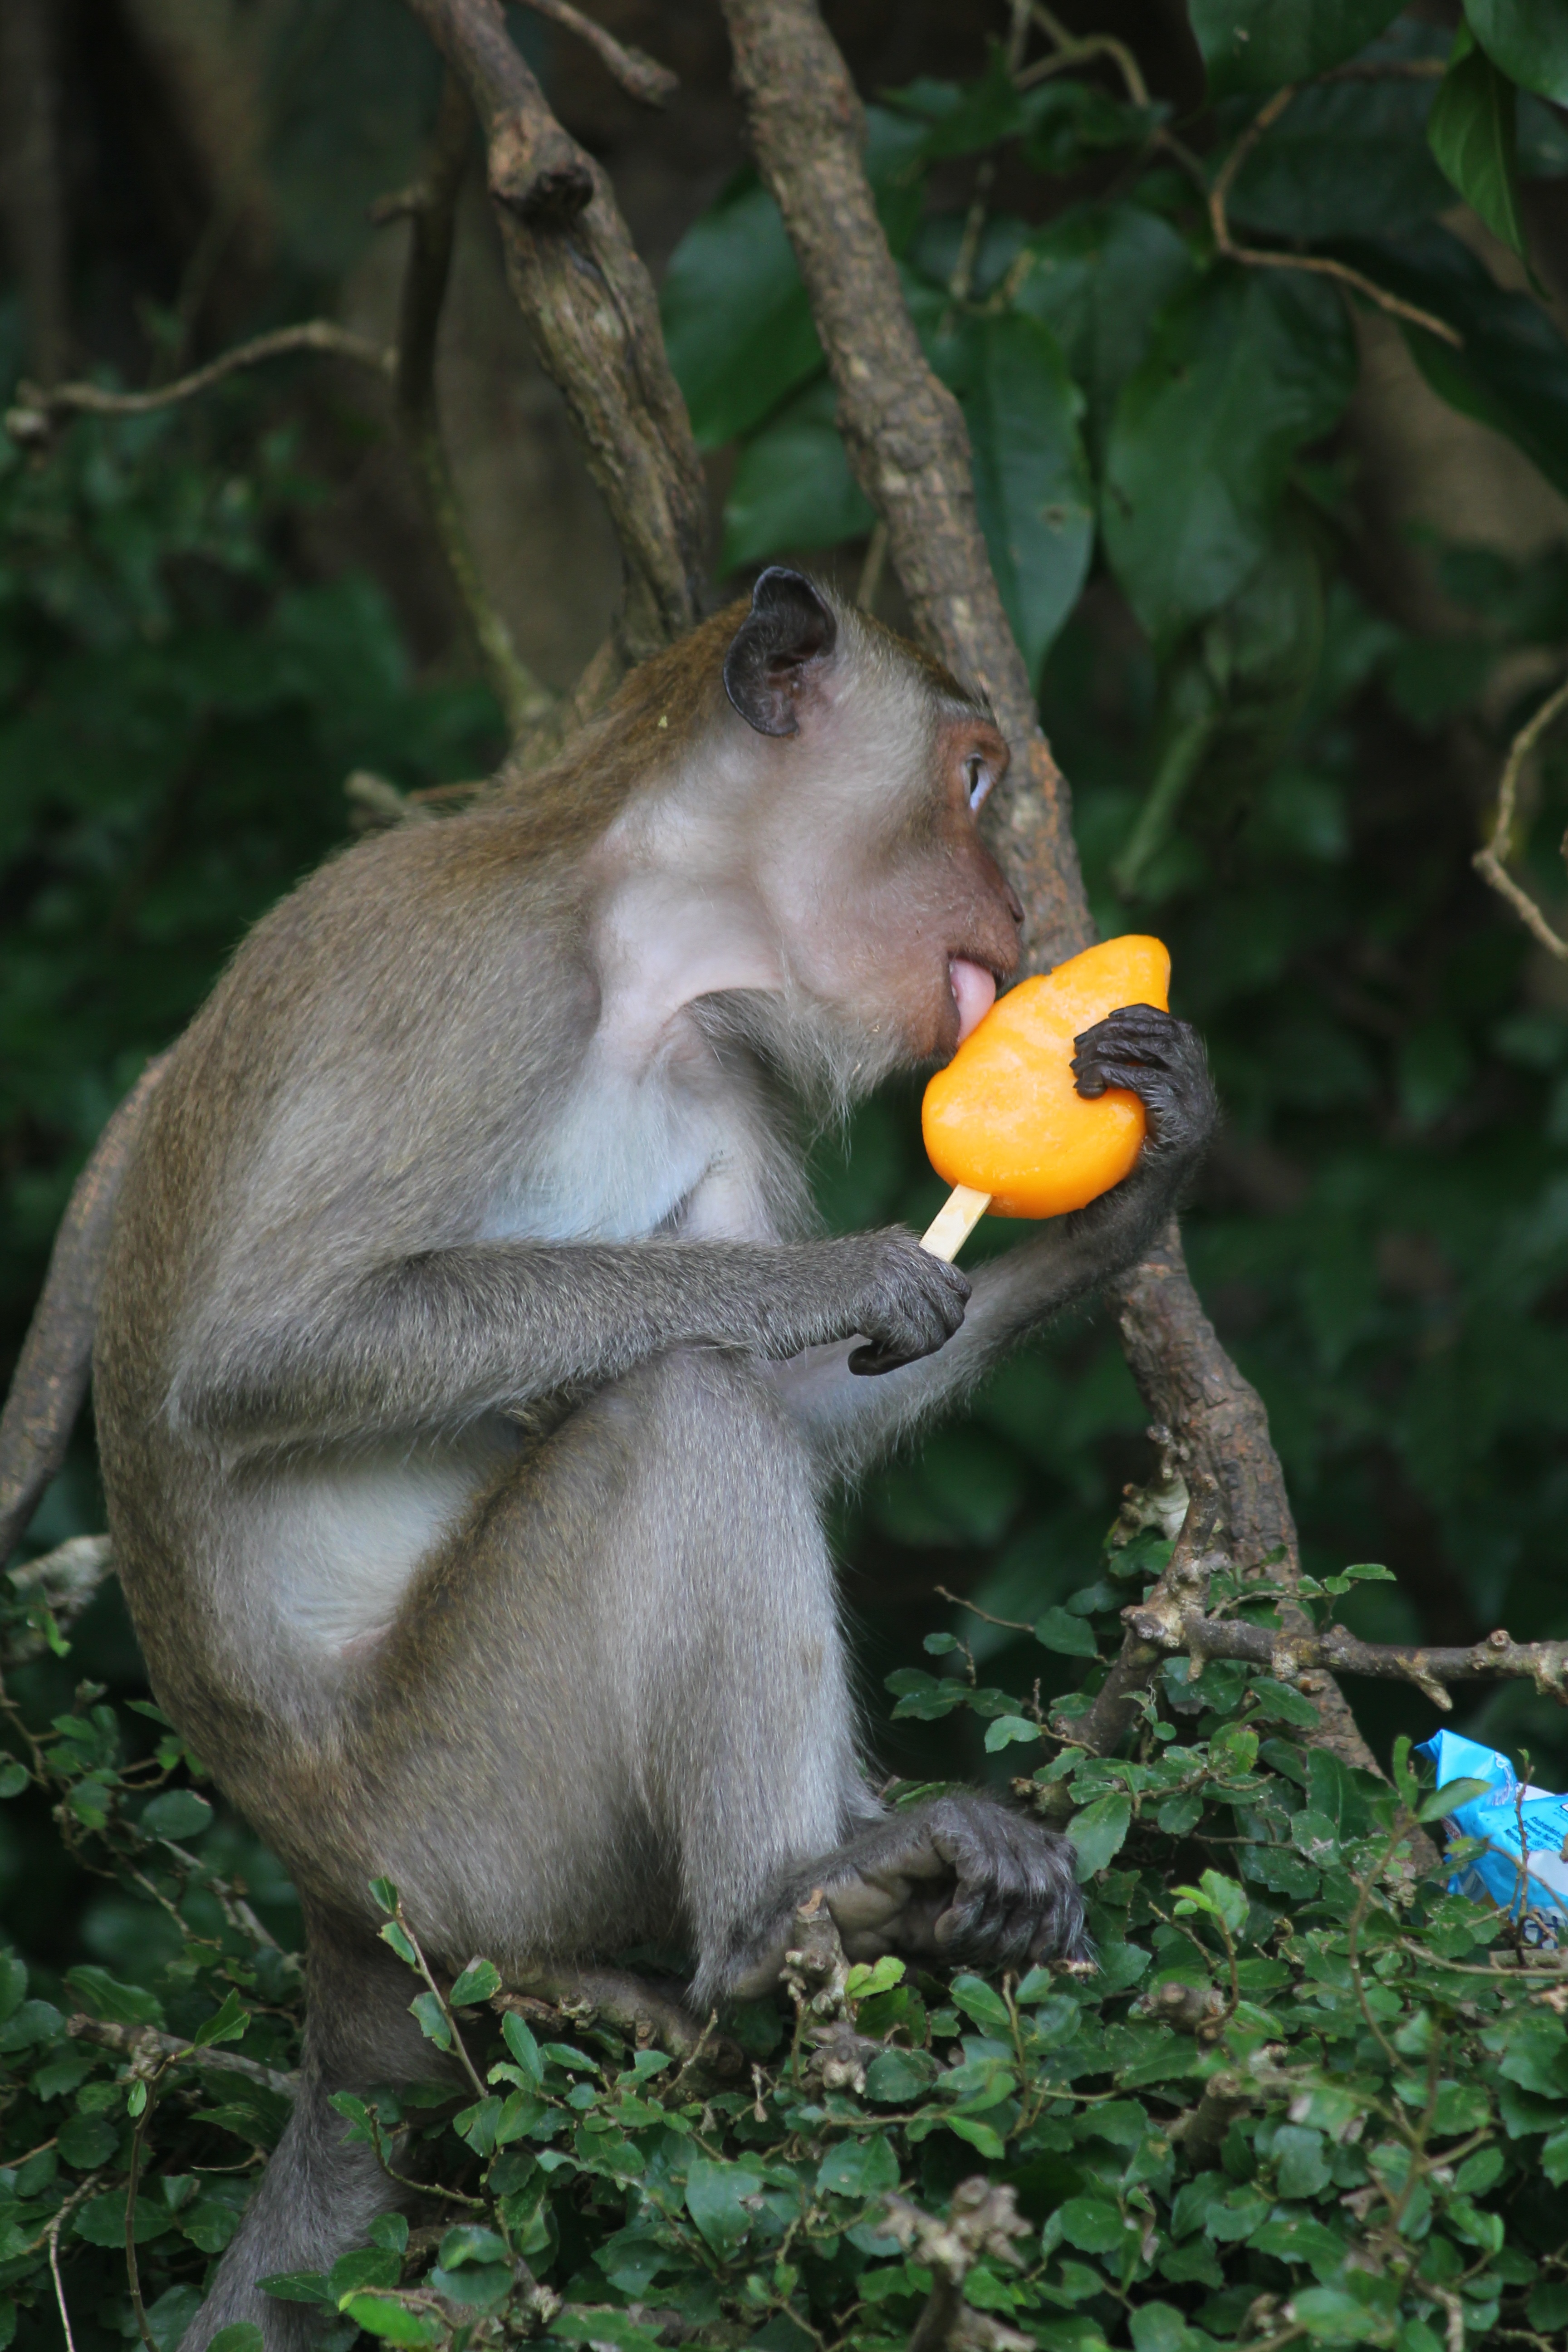
forest, wildlife, zoo, jungle, mammal, fauna, primate, thailand, vertebrate, macaque, old world monkey, lang suan, chumphon, monkey licking an ice lolly